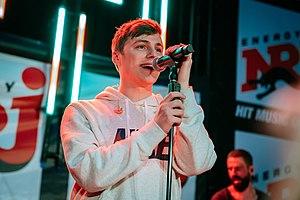
Thomas Gregory dit Tom Gregory est un acteur et auteur-compositeur-interprète anglais, né le 10 novembre 1995 à Blackpool en Angleterre.